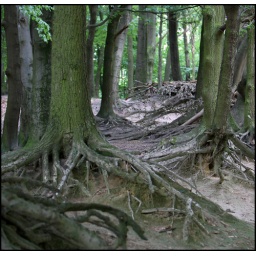
These trees were standing in loose sand witch is washed away by the rain.